Harissa-Daraoun

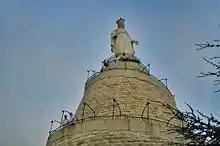
Our Lady of Lebanon Shrine

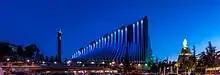
Harissa Cathedral Lebanon

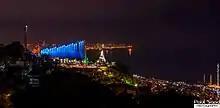
Harissa Cathedral From Bat'ha

The pilgrimage site there is a large, 15-ton bronze (and painted white) statue of Virgin Mary, known as Our Lady of Lebanon or "Notre Dame du Liban", with her arms stretched. The statue was made at the end of the 19th century and inaugurated in 1908, on land donated by the noble Maronite Khazen clan. Inside the statue's base, there is a small chapel. A huge Brutalist Maronite cathedral built of concrete and glass stands adjacent to the statue. It was completed in 1992, and has a height of 62 metres.